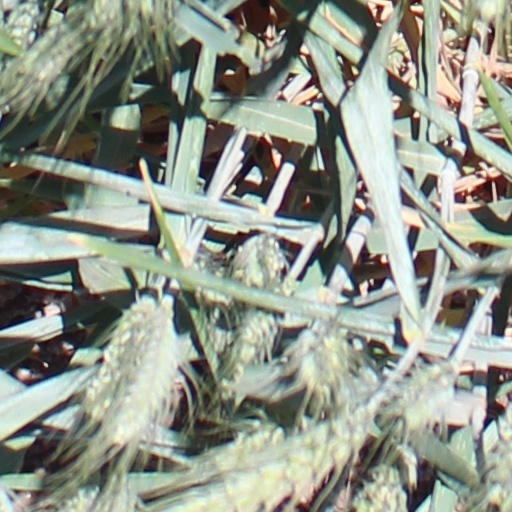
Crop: wheat